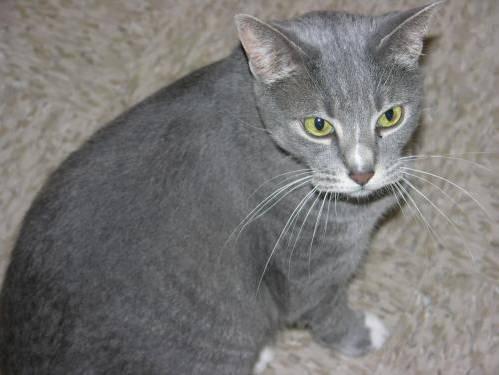
cat